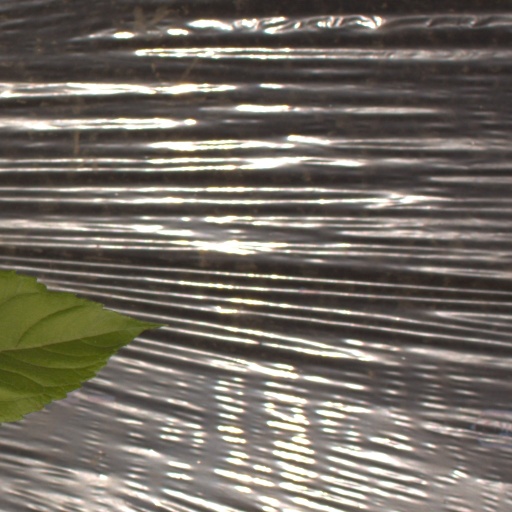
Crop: Jerusalem artichoke